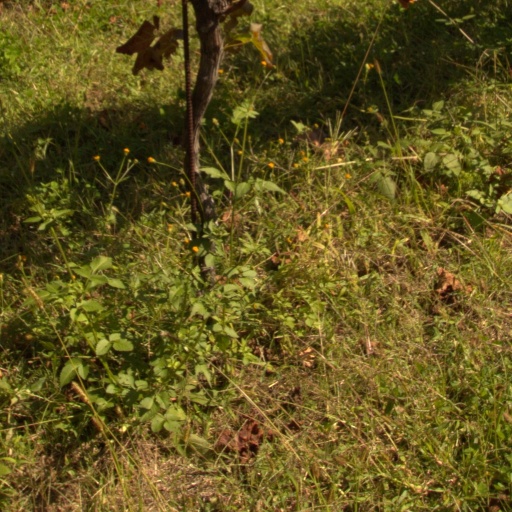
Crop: grape